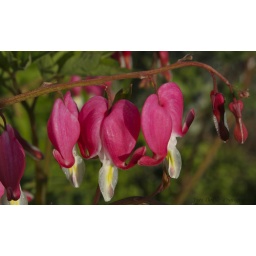
Taken in my wife flower beds during the setting sun, I noticed these nice flowers while mowing the lawn.